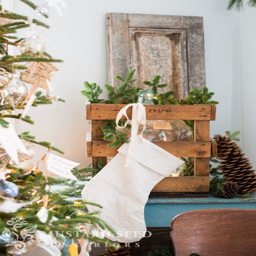
getting ready to set up for western christian holiday .